Frobenius method

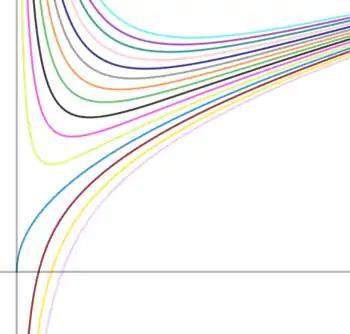
Some solutions of a differential equation having a regular singular point with indicial roots formula_1 and formula_2.

In mathematics, the method of Frobenius, named after Ferdinand Georg Frobenius, is a way to find an infinite series solution for a linear second-order ordinary differential equation of the form